Daniel Sánchez Bustamante

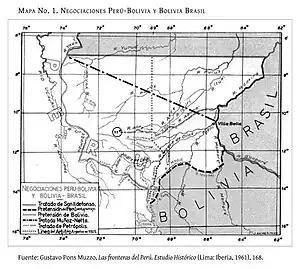
Negotiations between Peru-Bolivia and Brazil-Bolivia over Amazonian territory.

On 7 August 1909, he was assigned Minister of Foreign Affairs on an interim basis and, a week later, on a permanent basis. During his term, the Polo-Bustamante Border Treaty was signed in La Paz on 17 September 1909. With this treaty, the countries of Peru and Bolivia ended a border dispute, which had earlier almost led to war between them. During previous negotiations, both parties accepted the arbitration of Argentine President José Figueroa Alcorta, agreeing on making modifications. The Peruvian Minister of Foreign Affairs, Solón Polo, countersigned the treaty. As such, the treaty bears the names of both signatories, Polo and Bustamante.